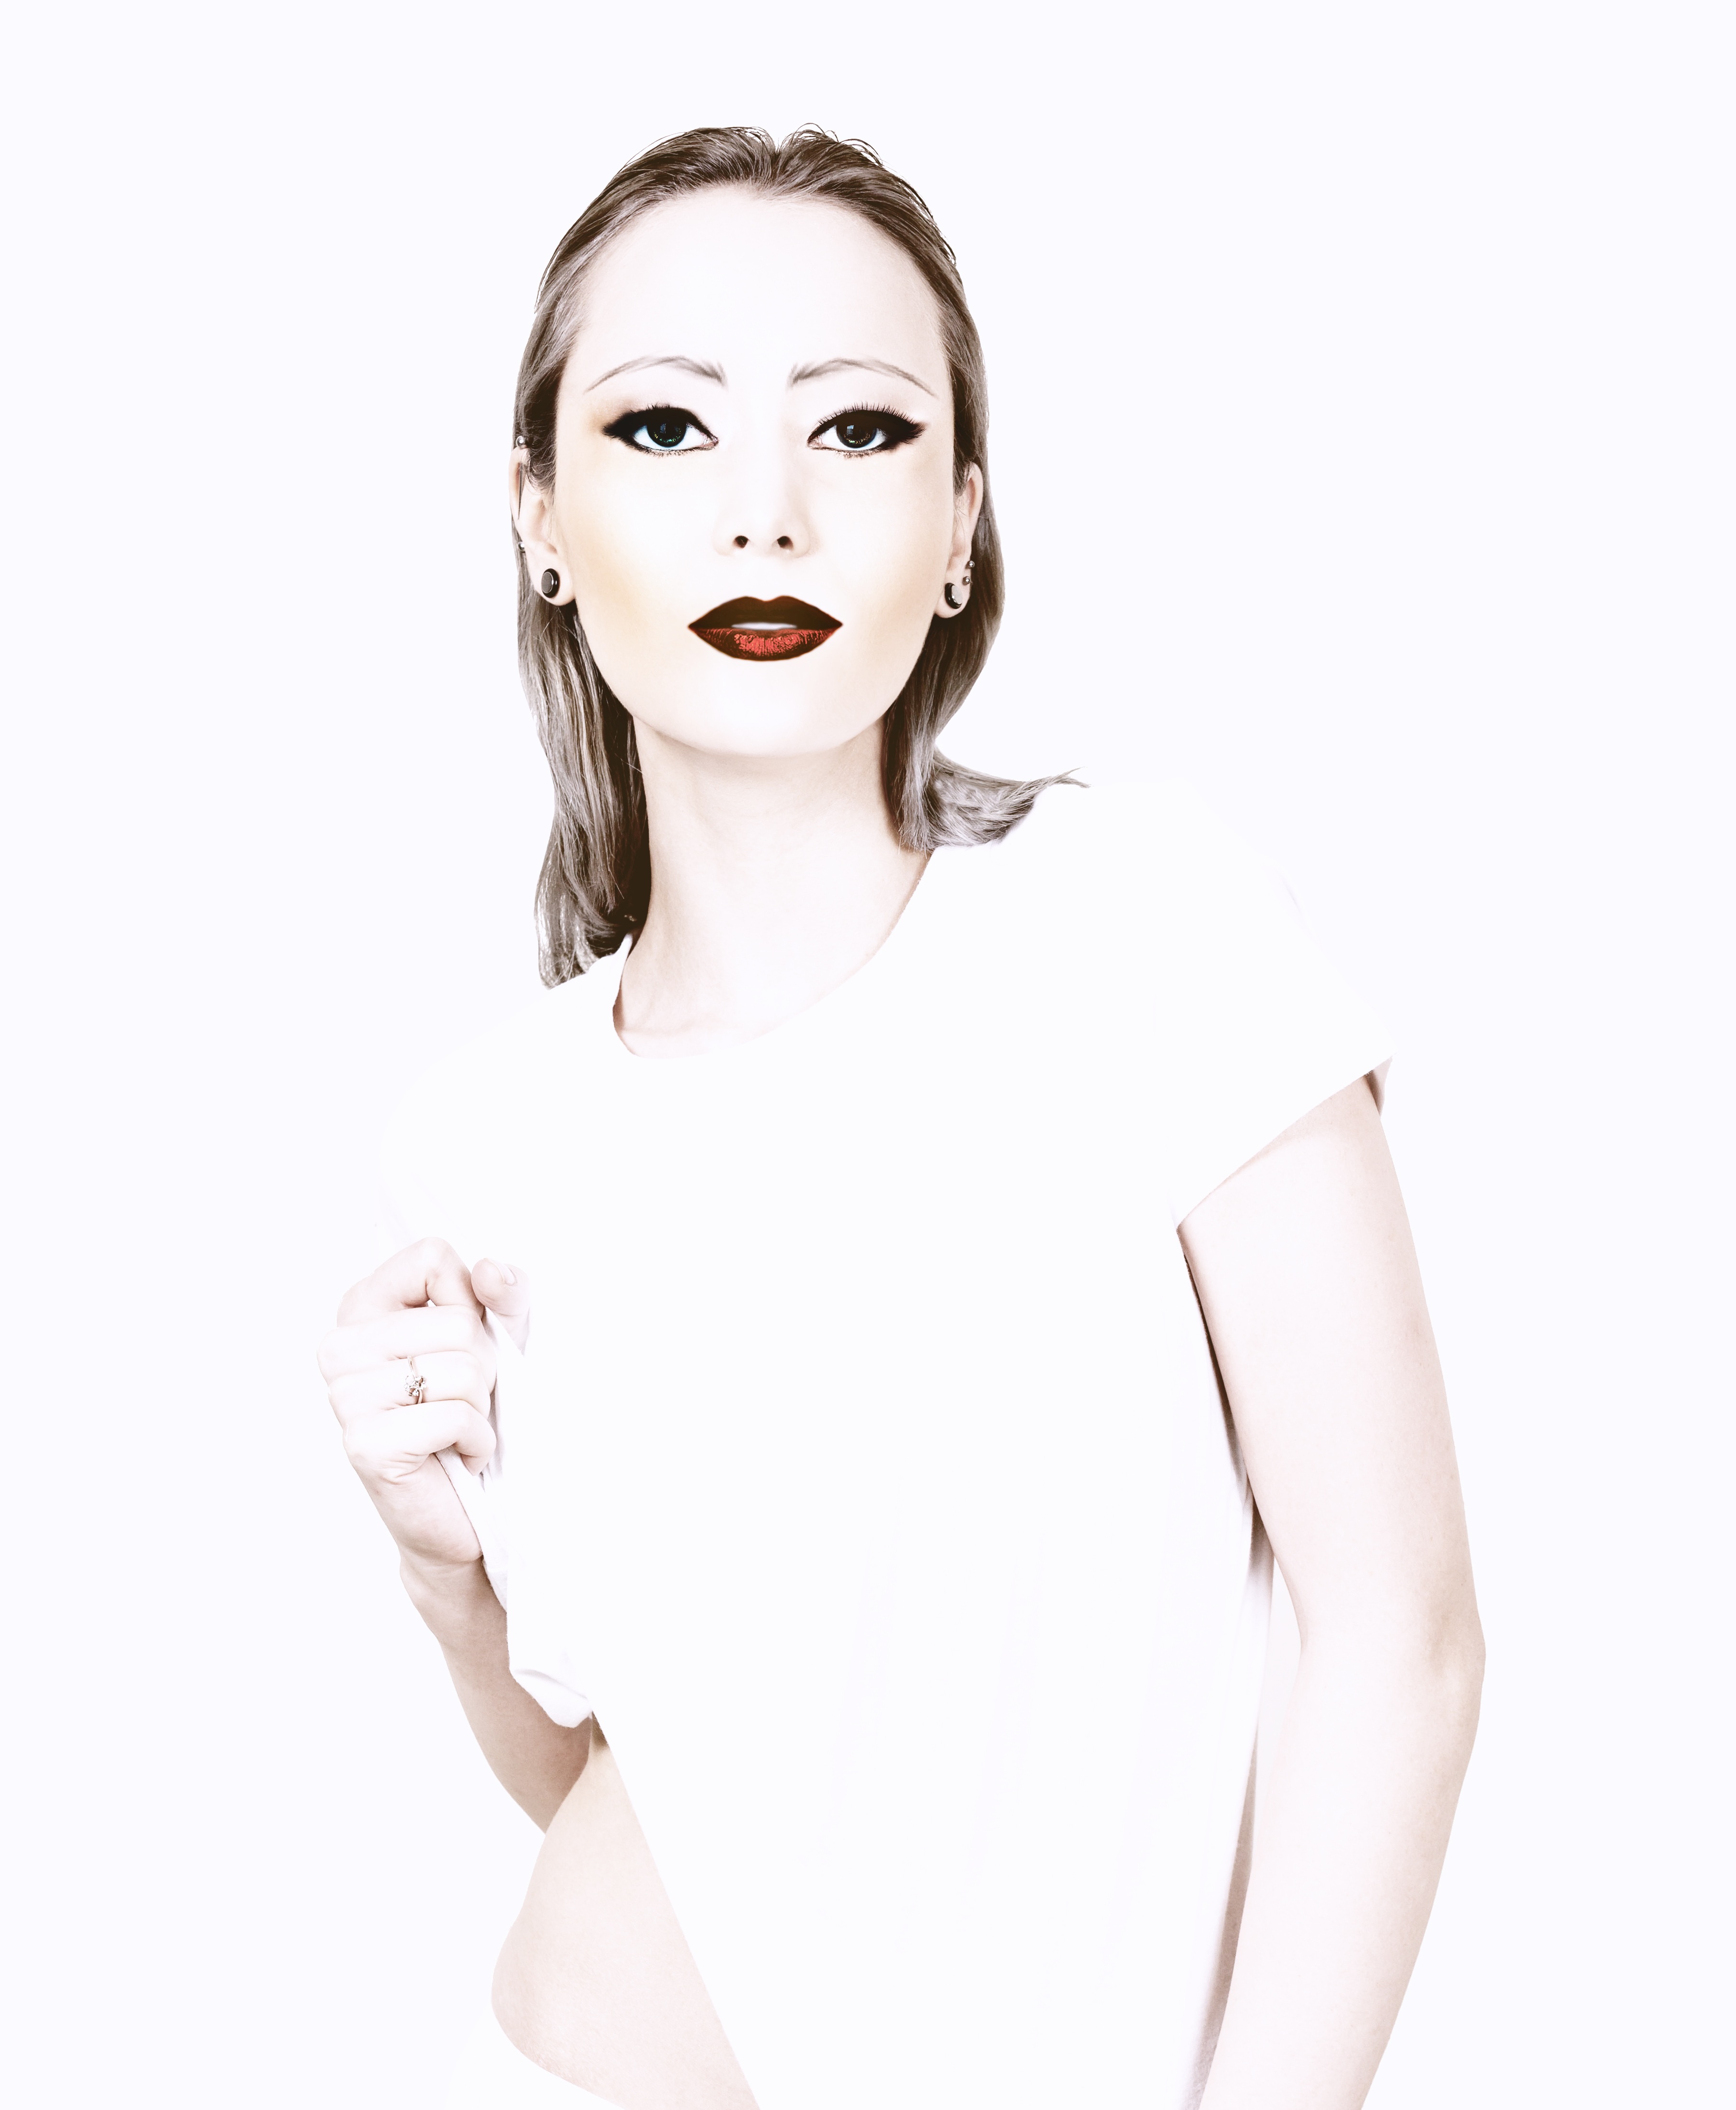
hand, person, girl, woman, hair, female, portrait, finger, human, thoughtful, arm, lip, hairstyle, long hair, face, nose, women, neck, head, look, skin, beauty, frauenportrait, pretty, femininity, erotic, sensual, sensuality, photo montage, photo shoot, sense